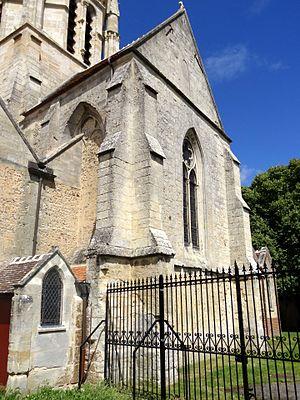
Église Saint-Crépin-et-Saint-Crépinien de Saint-Crépin-Ibouvillers - voir titre.
L’église Saint-Crépin-et-Saint-Crépinien est une église catholique paroissiale située à Saint-Crépin-Ibouvillers, dans le département de l'Oise, en France. Cette église de plan cruciforme se singularise par sa flèche de pierre octogonale du milieu du XVIᵉ siècle, d'une facture lourde et d'une composition singulière, avec un décor librement inspiré de la Renaissance et quelques réminiscences du style gothique flamboyant. À l'intérieur, le chœur et les croisillons du transept sont surtout remarquables pour leurs voûtes d'ogives sexpartites et l'agencement inhabituel des supports, qui conservent en partie leur polychromie ancienne. La construction s'est vraisemblablement échelonnée entre la fin du XIIᵉ siècle et le milieu du XIIIᵉ siècle, et s'est donc achevée en pleine période gothique rayonnant, quand il fut jugé nécessaire de remanier le portail, la fenêtre nord du transept et puis la baie occidentale de la nef dans le nouveau style. La nef a été si profondément remaniée qu'elle ne garde plus aucun caractéristique d'origine.